William T. Boothby

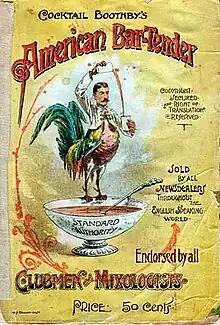
The front cover of Boothby's 1891 book "Cocktail Boothby's American Bar-Tender"

William Thomas "Cocktail Bill" Boothby (November 10, 1862 – August 4, 1930) was an American bartender and writer of San Francisco, California in the years before and after the 1906 San Francisco earthquake. He tended bar for many years at San Francisco's Palace Hotel. He also served in the California State Assembly for the 43rd district from 1895 to 1897.